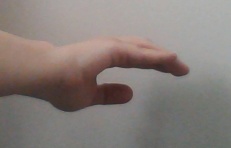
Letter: jeem